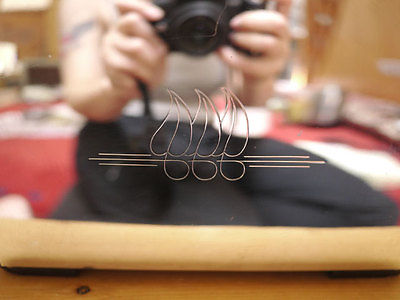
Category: toaster